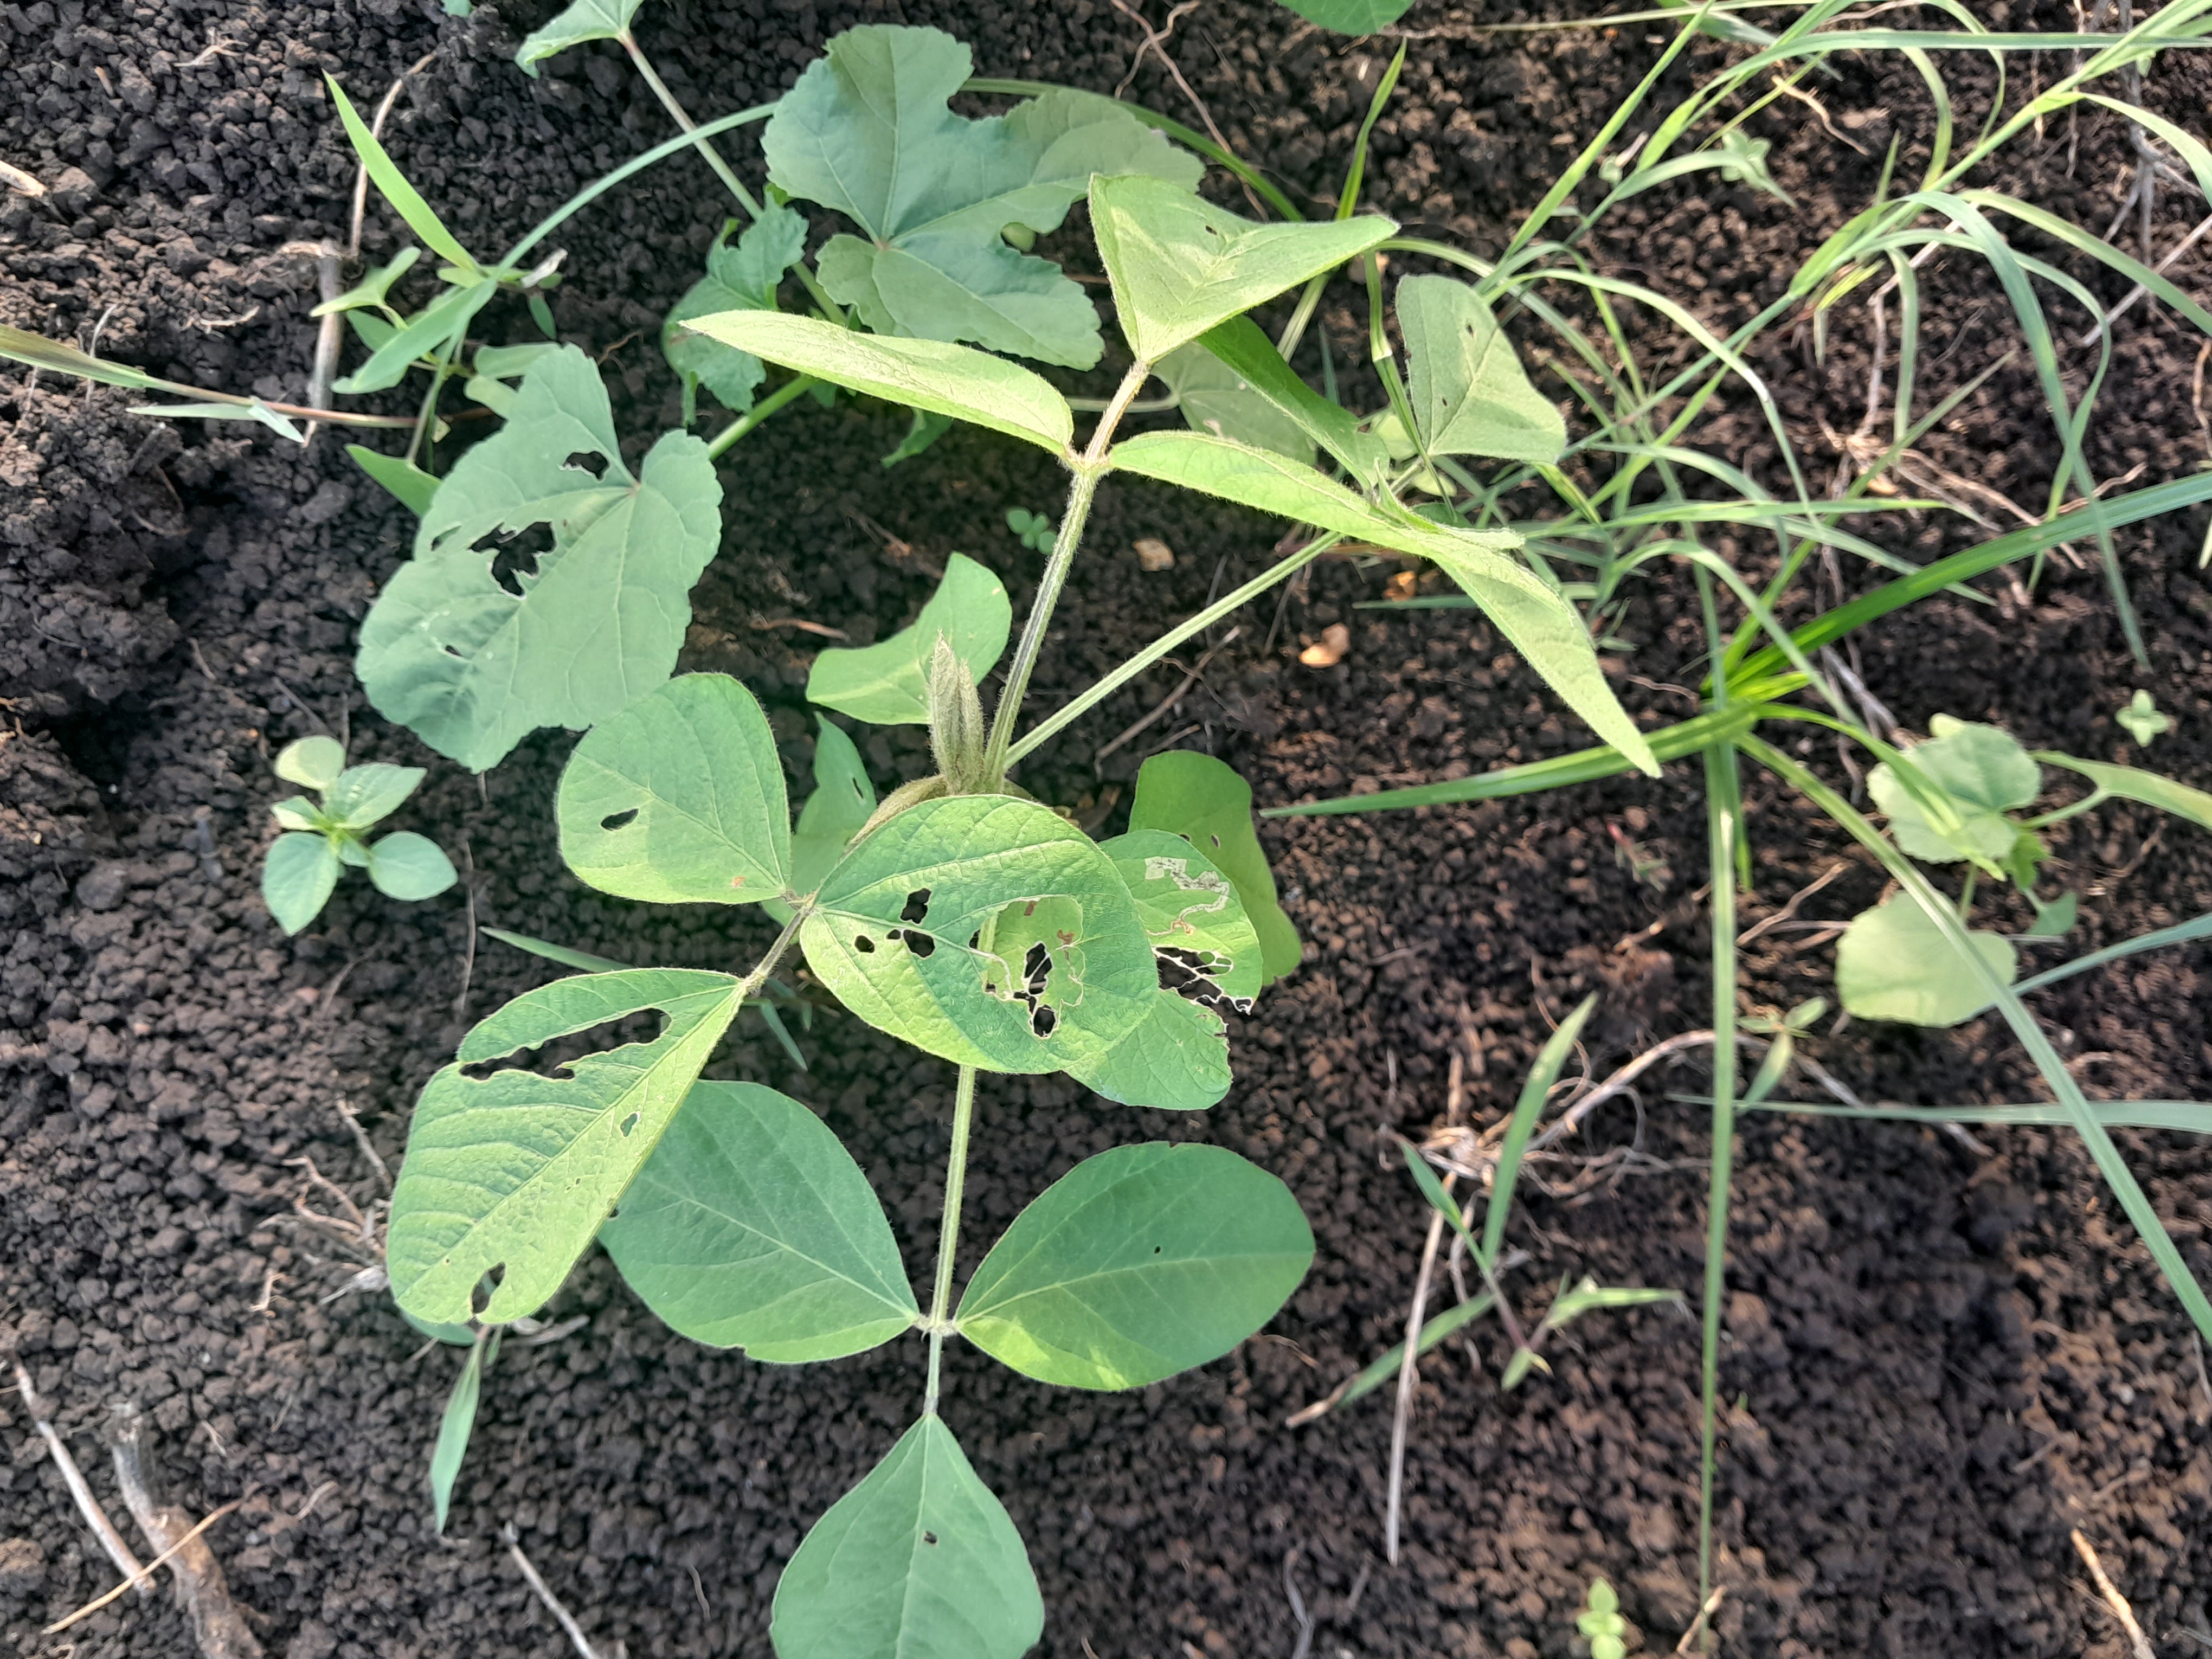
Label: Healthy